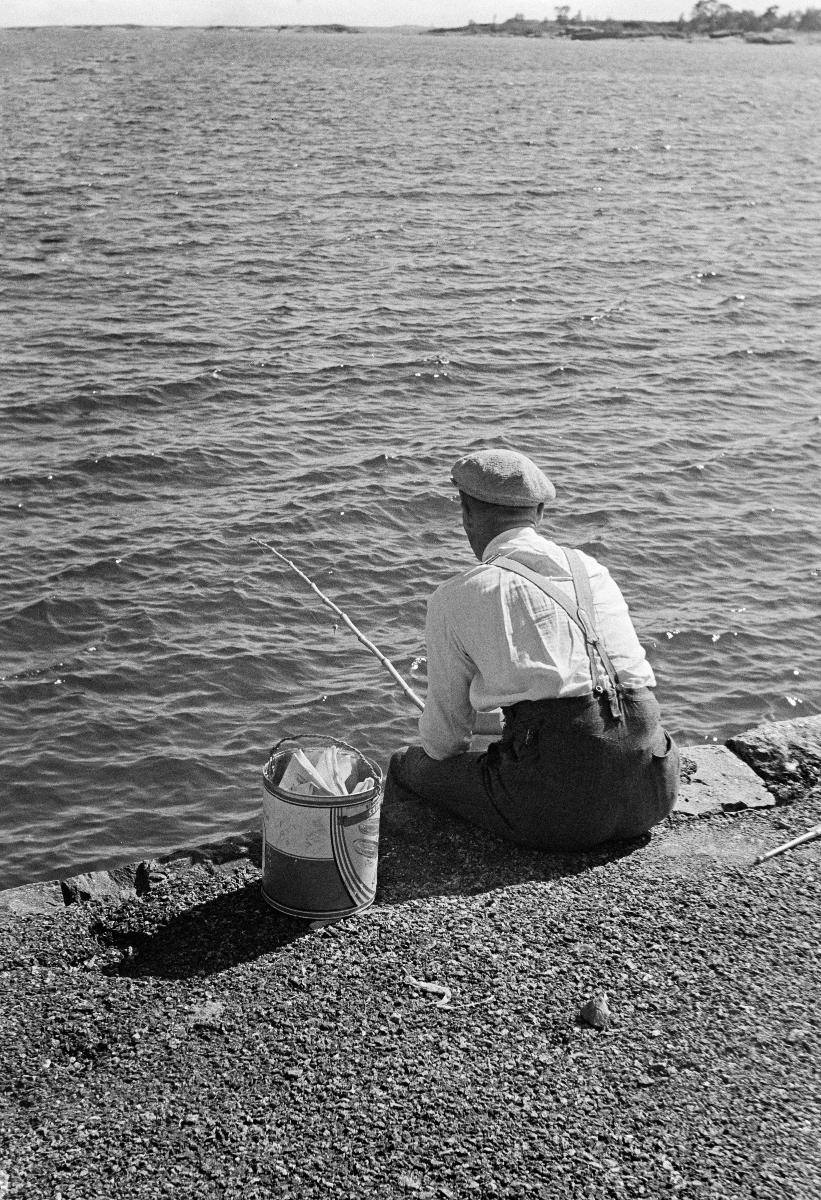
Loppukesän viettoa Helsingin rannoilla
Sensommar på Helsingfors  stränder; Late summer on the shores of Helsinki
sisällön kuvaus: Mies onkii Kaivopuistonrannassa Helsingissä syyskuussa 1940. content description: A man is fishing in Kaivopuisto seaside, Helsinki September 1940. innehållsbeskrivning: En man metar på Brunnsparksstranden i Helsingfors i september 1940.
Kuvaaja: Sundström, Hugo, kuvaaja
Vuosi: 1940
Paikka: Suomi, Uusimaa, Helsinki
Aiheet: HBL; rannat; miehet; onginta; shores; men; angling; leisure; fishing; stränder; män; mete; fritid; metning